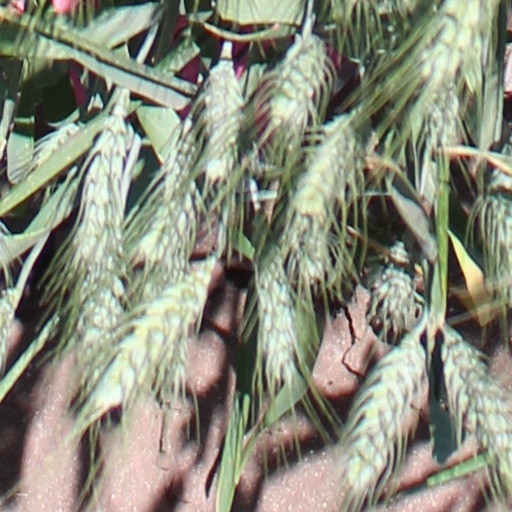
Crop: wheat